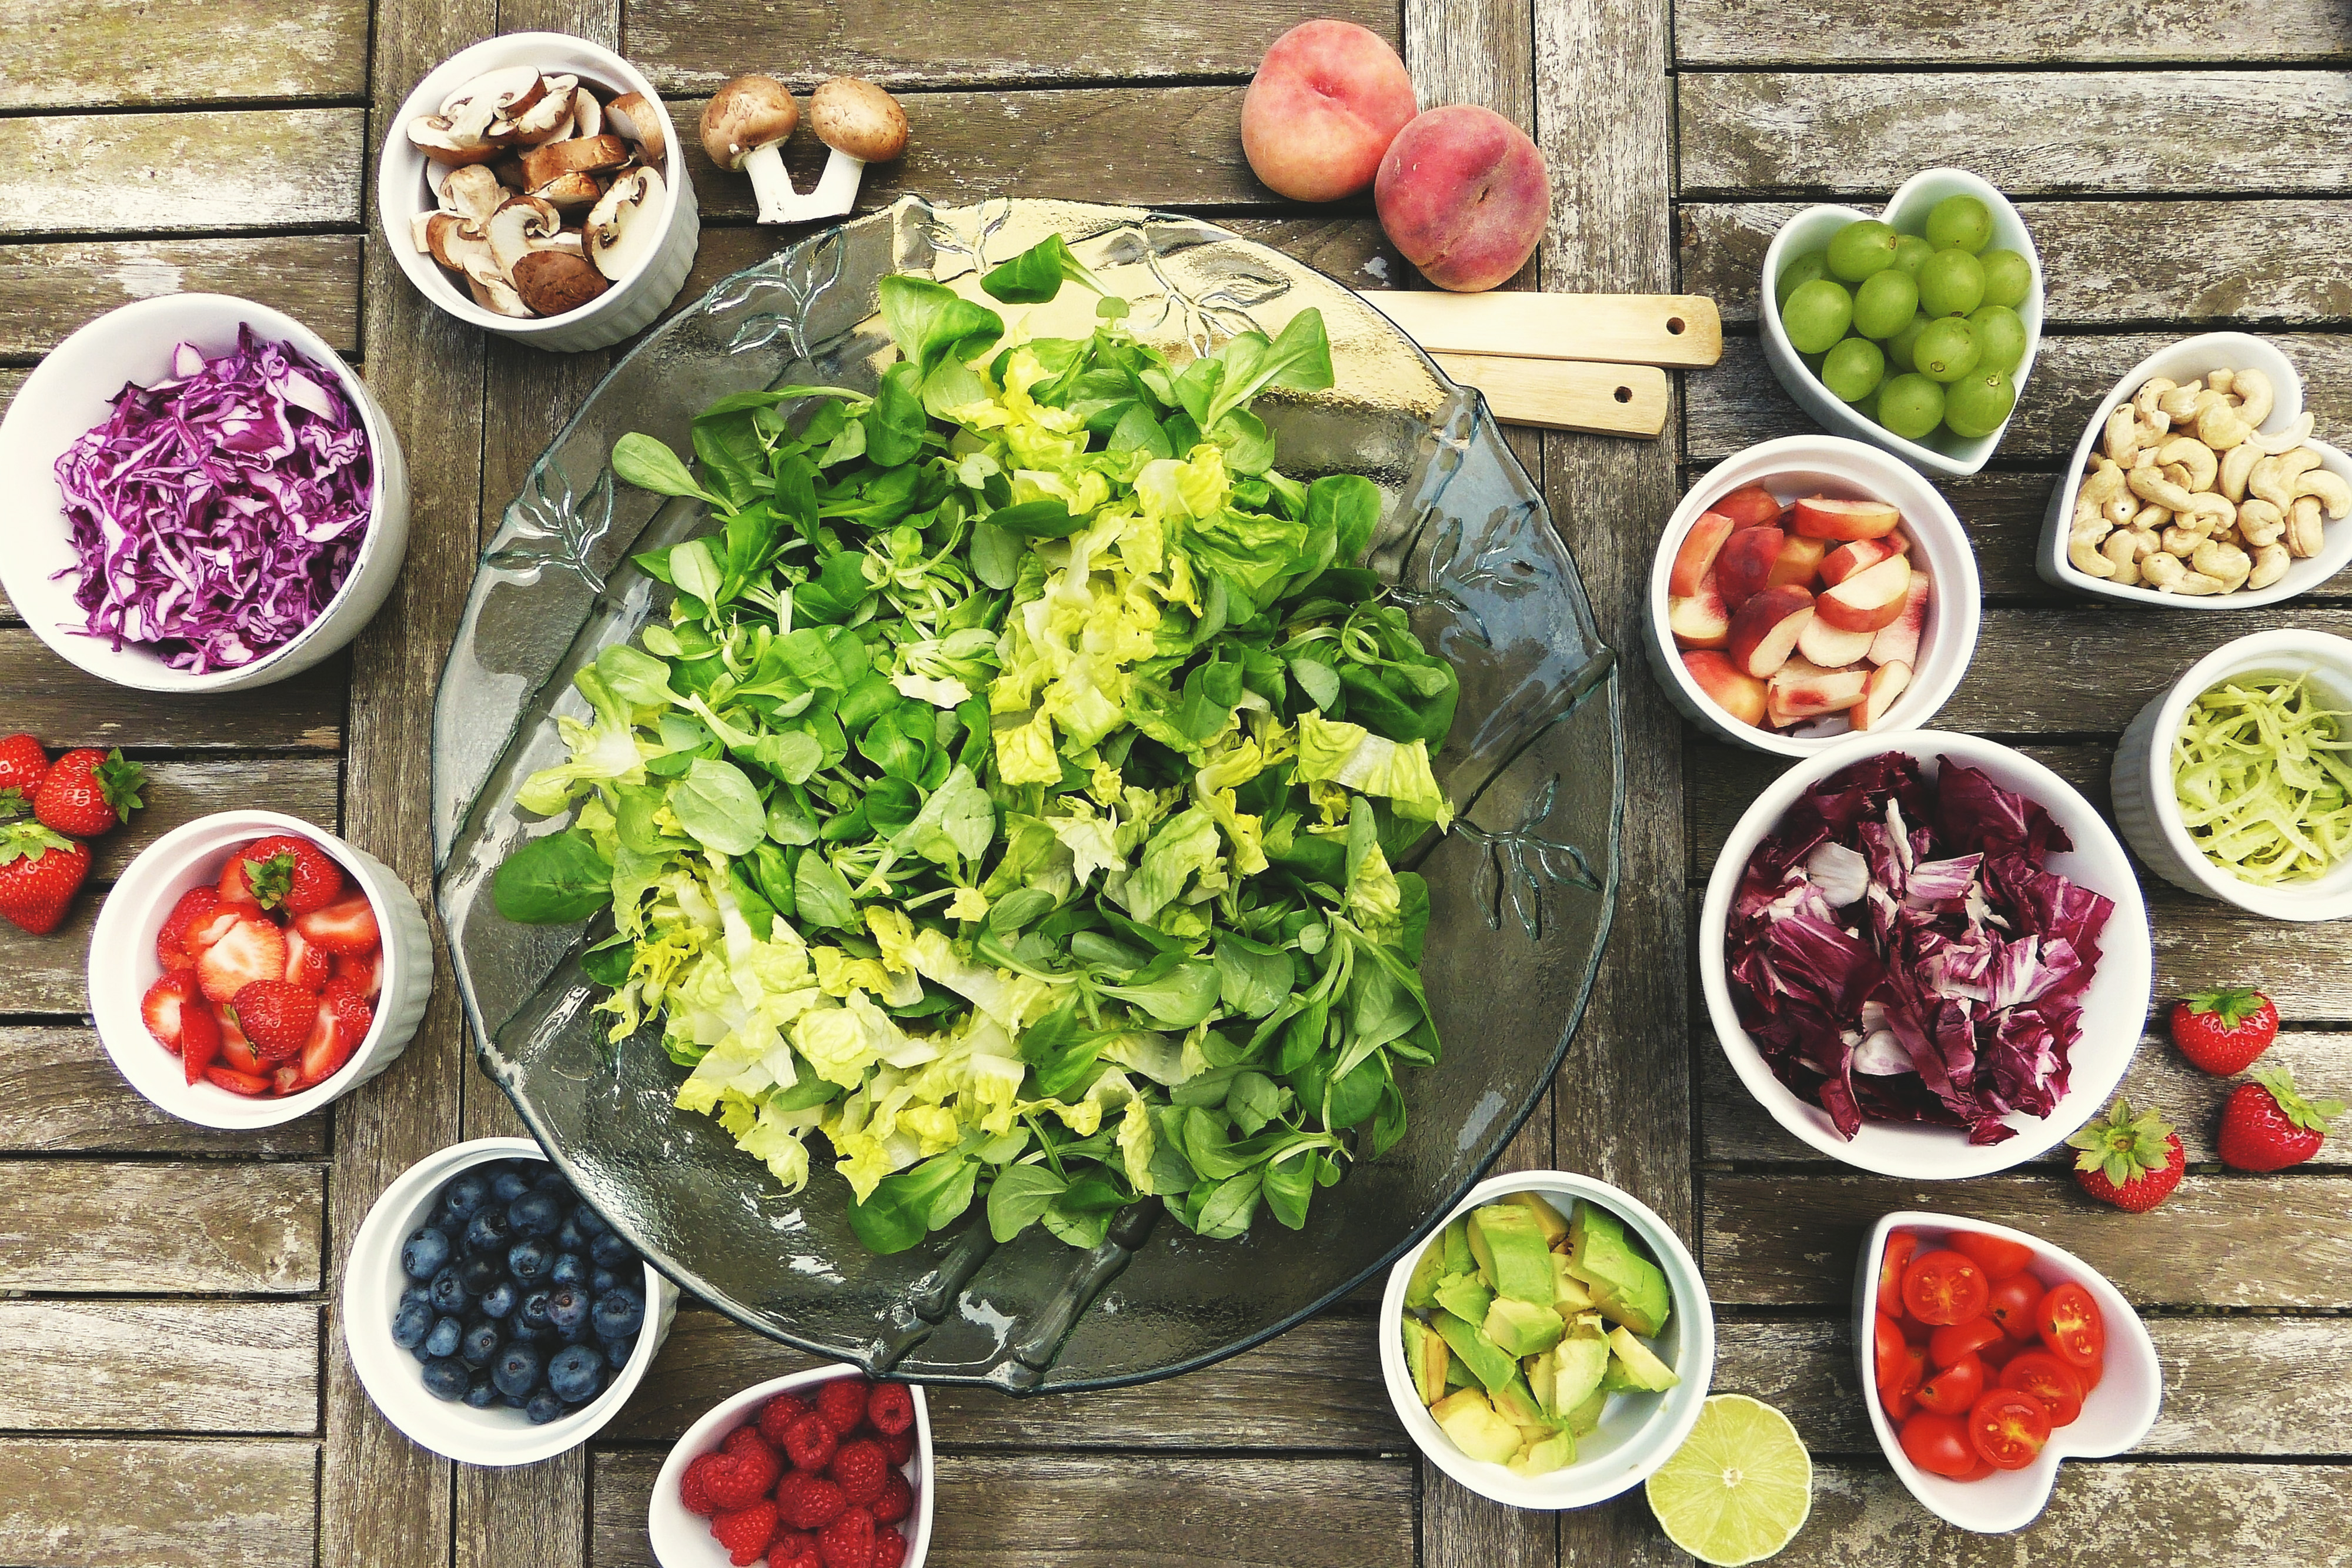
food, dish, cuisine, ingredient, superfood, salad, vegetable, produce, leaf vegetable, vegetarian food, plant, meal, vegan nutrition, recipe